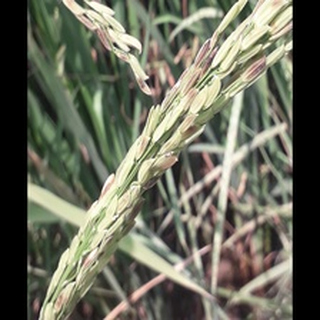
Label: diseased_rice